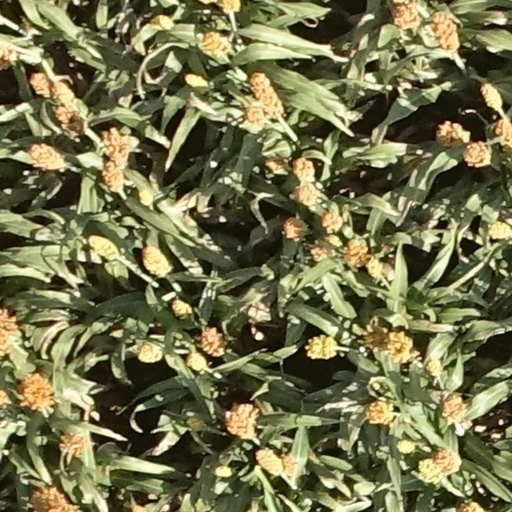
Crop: sorghum